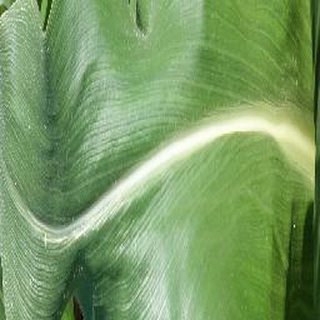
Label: healthy_corn